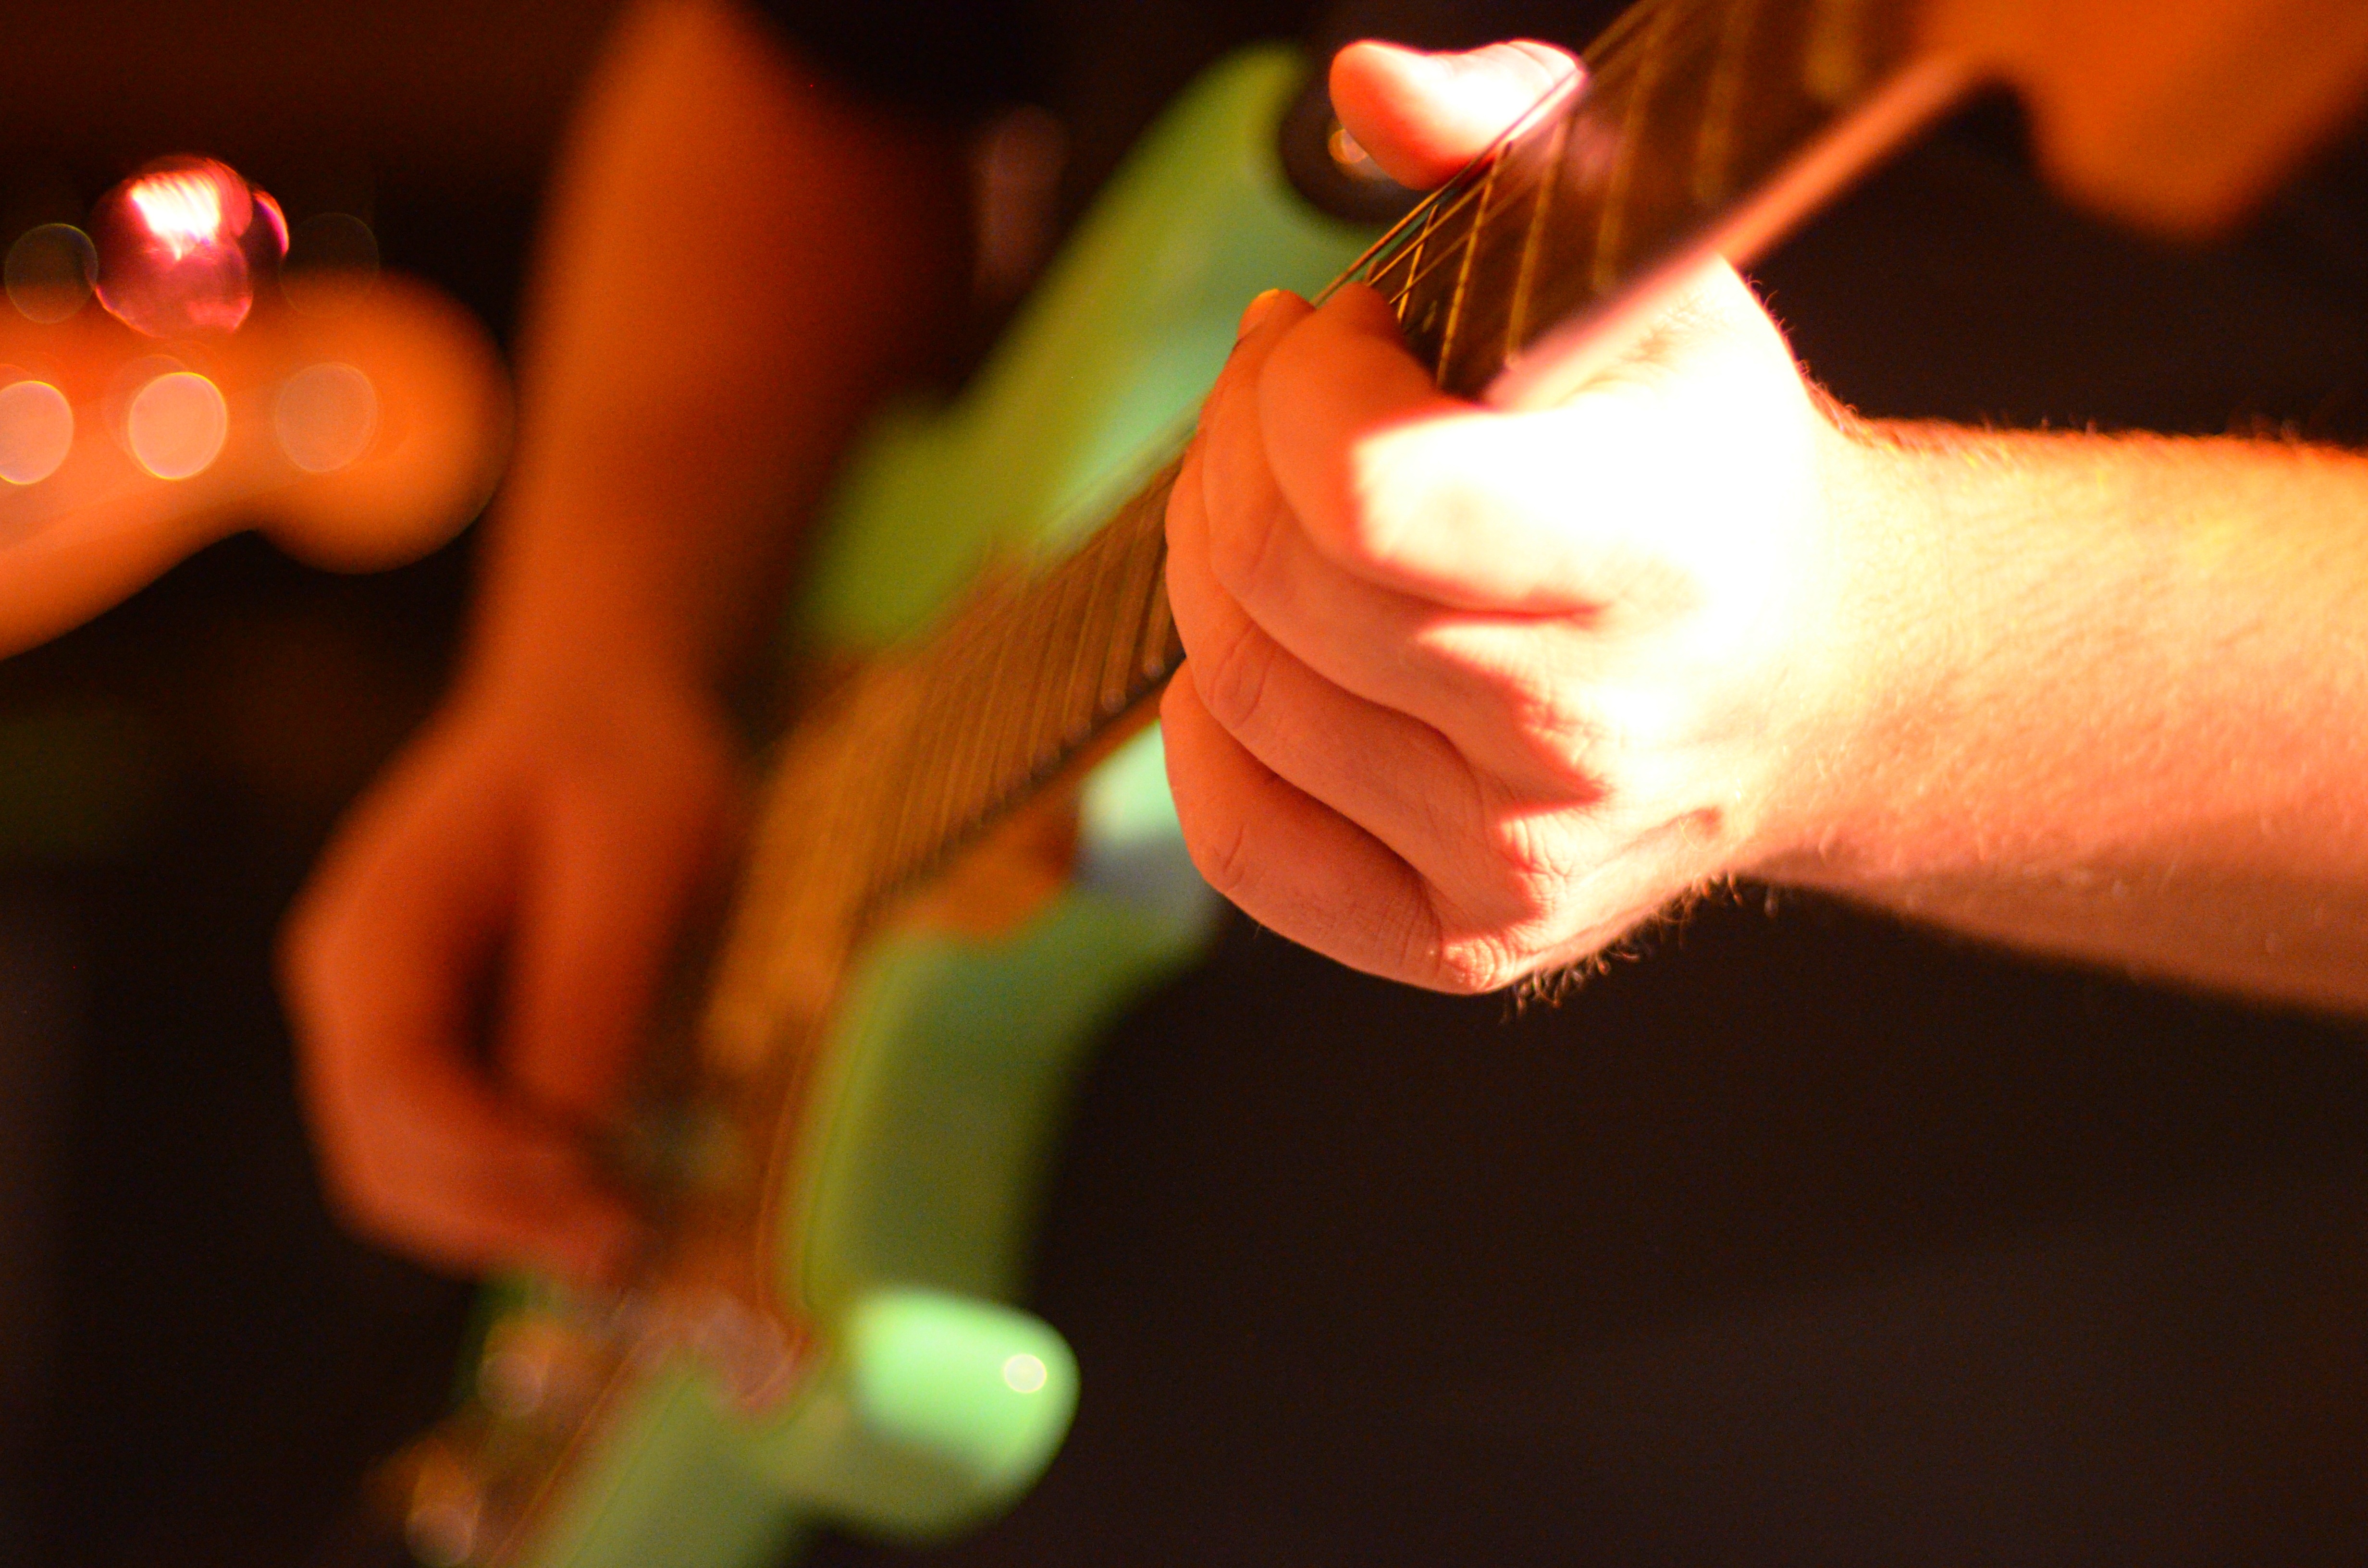
hand, music, light, sparkler, finger, red, color, club, guitar player, acoustic, electric guitar, close up, canada, macro photography, instrumental, sense, rock band, ady, jam session